Henry Neville (died 1615)

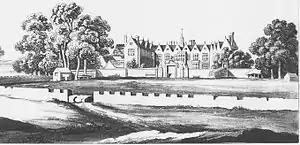
Billingbear House, Berkshire, in 1669. (1821 engraving derived from a 17th-century manuscript illustration).

Neville grew up at Billingbear House at Waltham St Lawrence in Berkshire. At the age of fifteen, he matriculated from Merton College, Oxford, on 20 December 1577. His tutor was Henry Savile, later warden of Merton. In 1578 Neville accompanied Savile on a continental tour, visiting Padua, Venice, and Prague and meeting scientists and humanists, including Johannes Praetorius, Andreas Dudith, and Gian Vincenzo Pinelli.